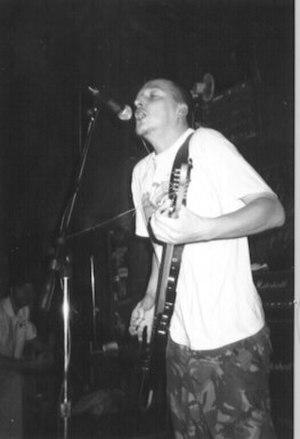
Cet article est la discographie du groupe de metal industriel Godflesh
Godflesh est un groupe de metal industriel britannique, originaire de Birmingham, en Angleterre. Initialement connu sous le nom de Fall of Because, il est formé en 1988 par Justin Broadrick et G. C. Green, et dissout en 2002. La musique novatrice de Godflesh est largement reconnue comme une des influences fondamentales du metal industriel et du post-metal. Broadrick et Green reforment Godflesh en 2009.